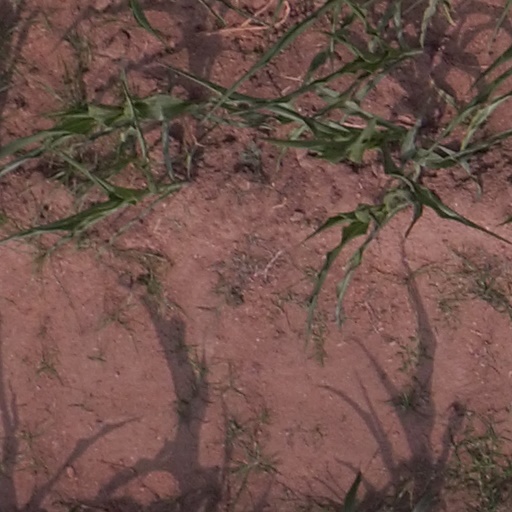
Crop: maize; corn